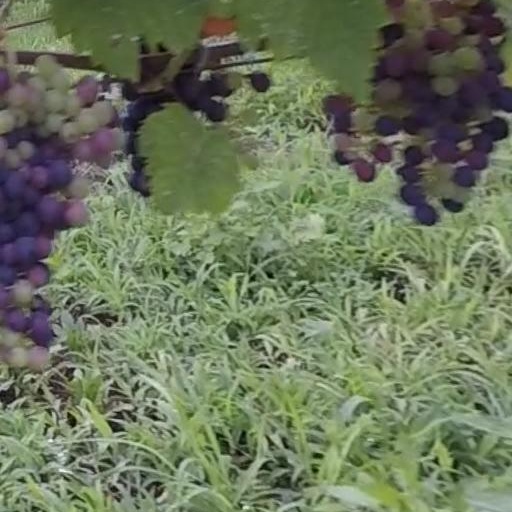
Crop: grape